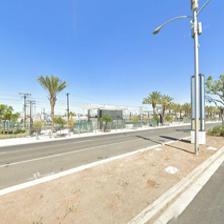
Label: streetView